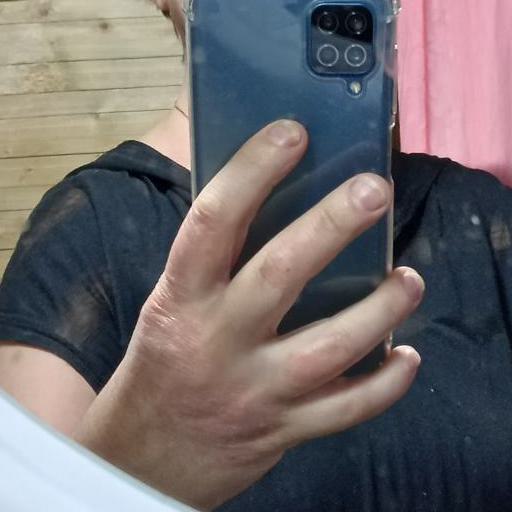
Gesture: no_gesture